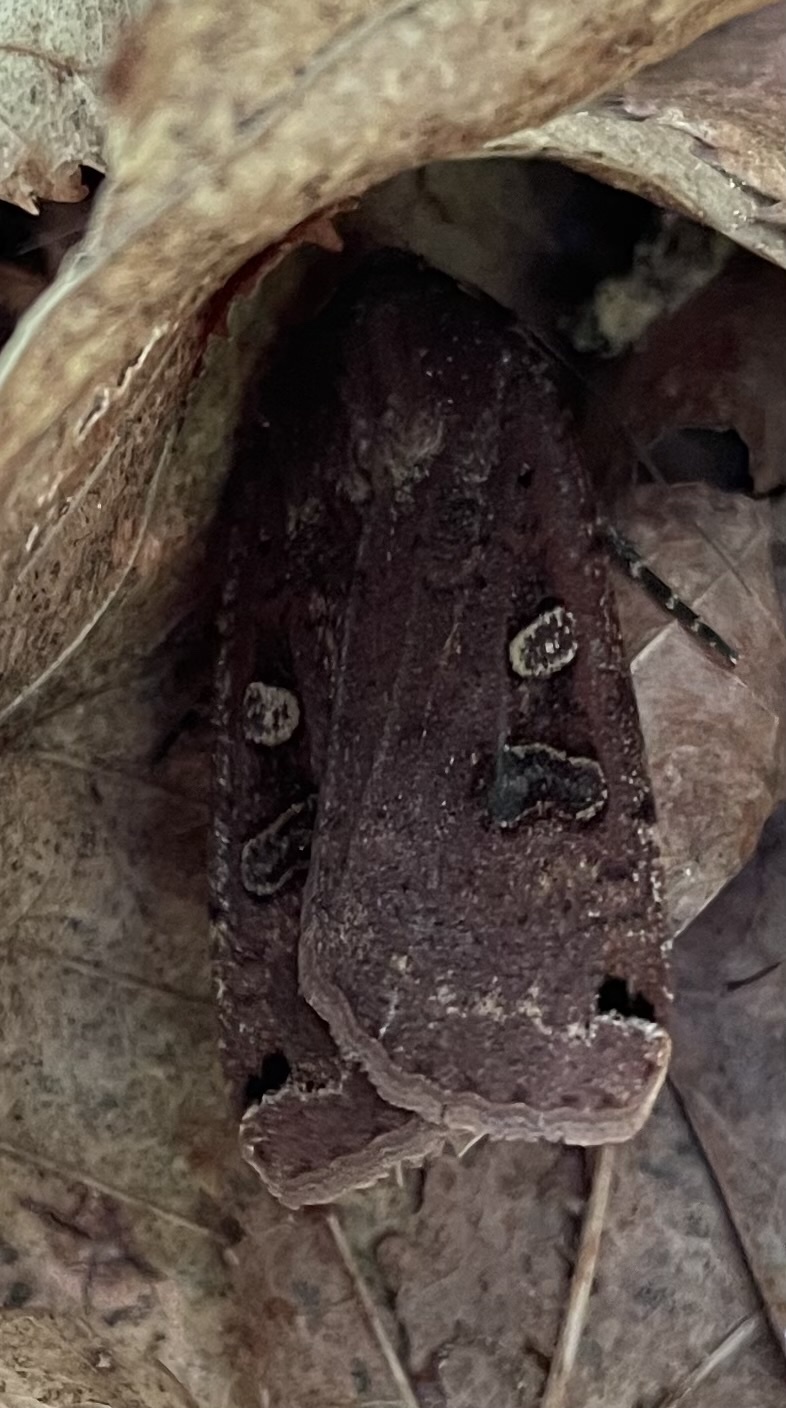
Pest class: cutworms